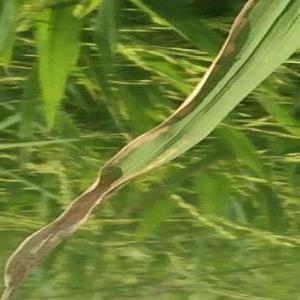
Disease: Bacterialblight